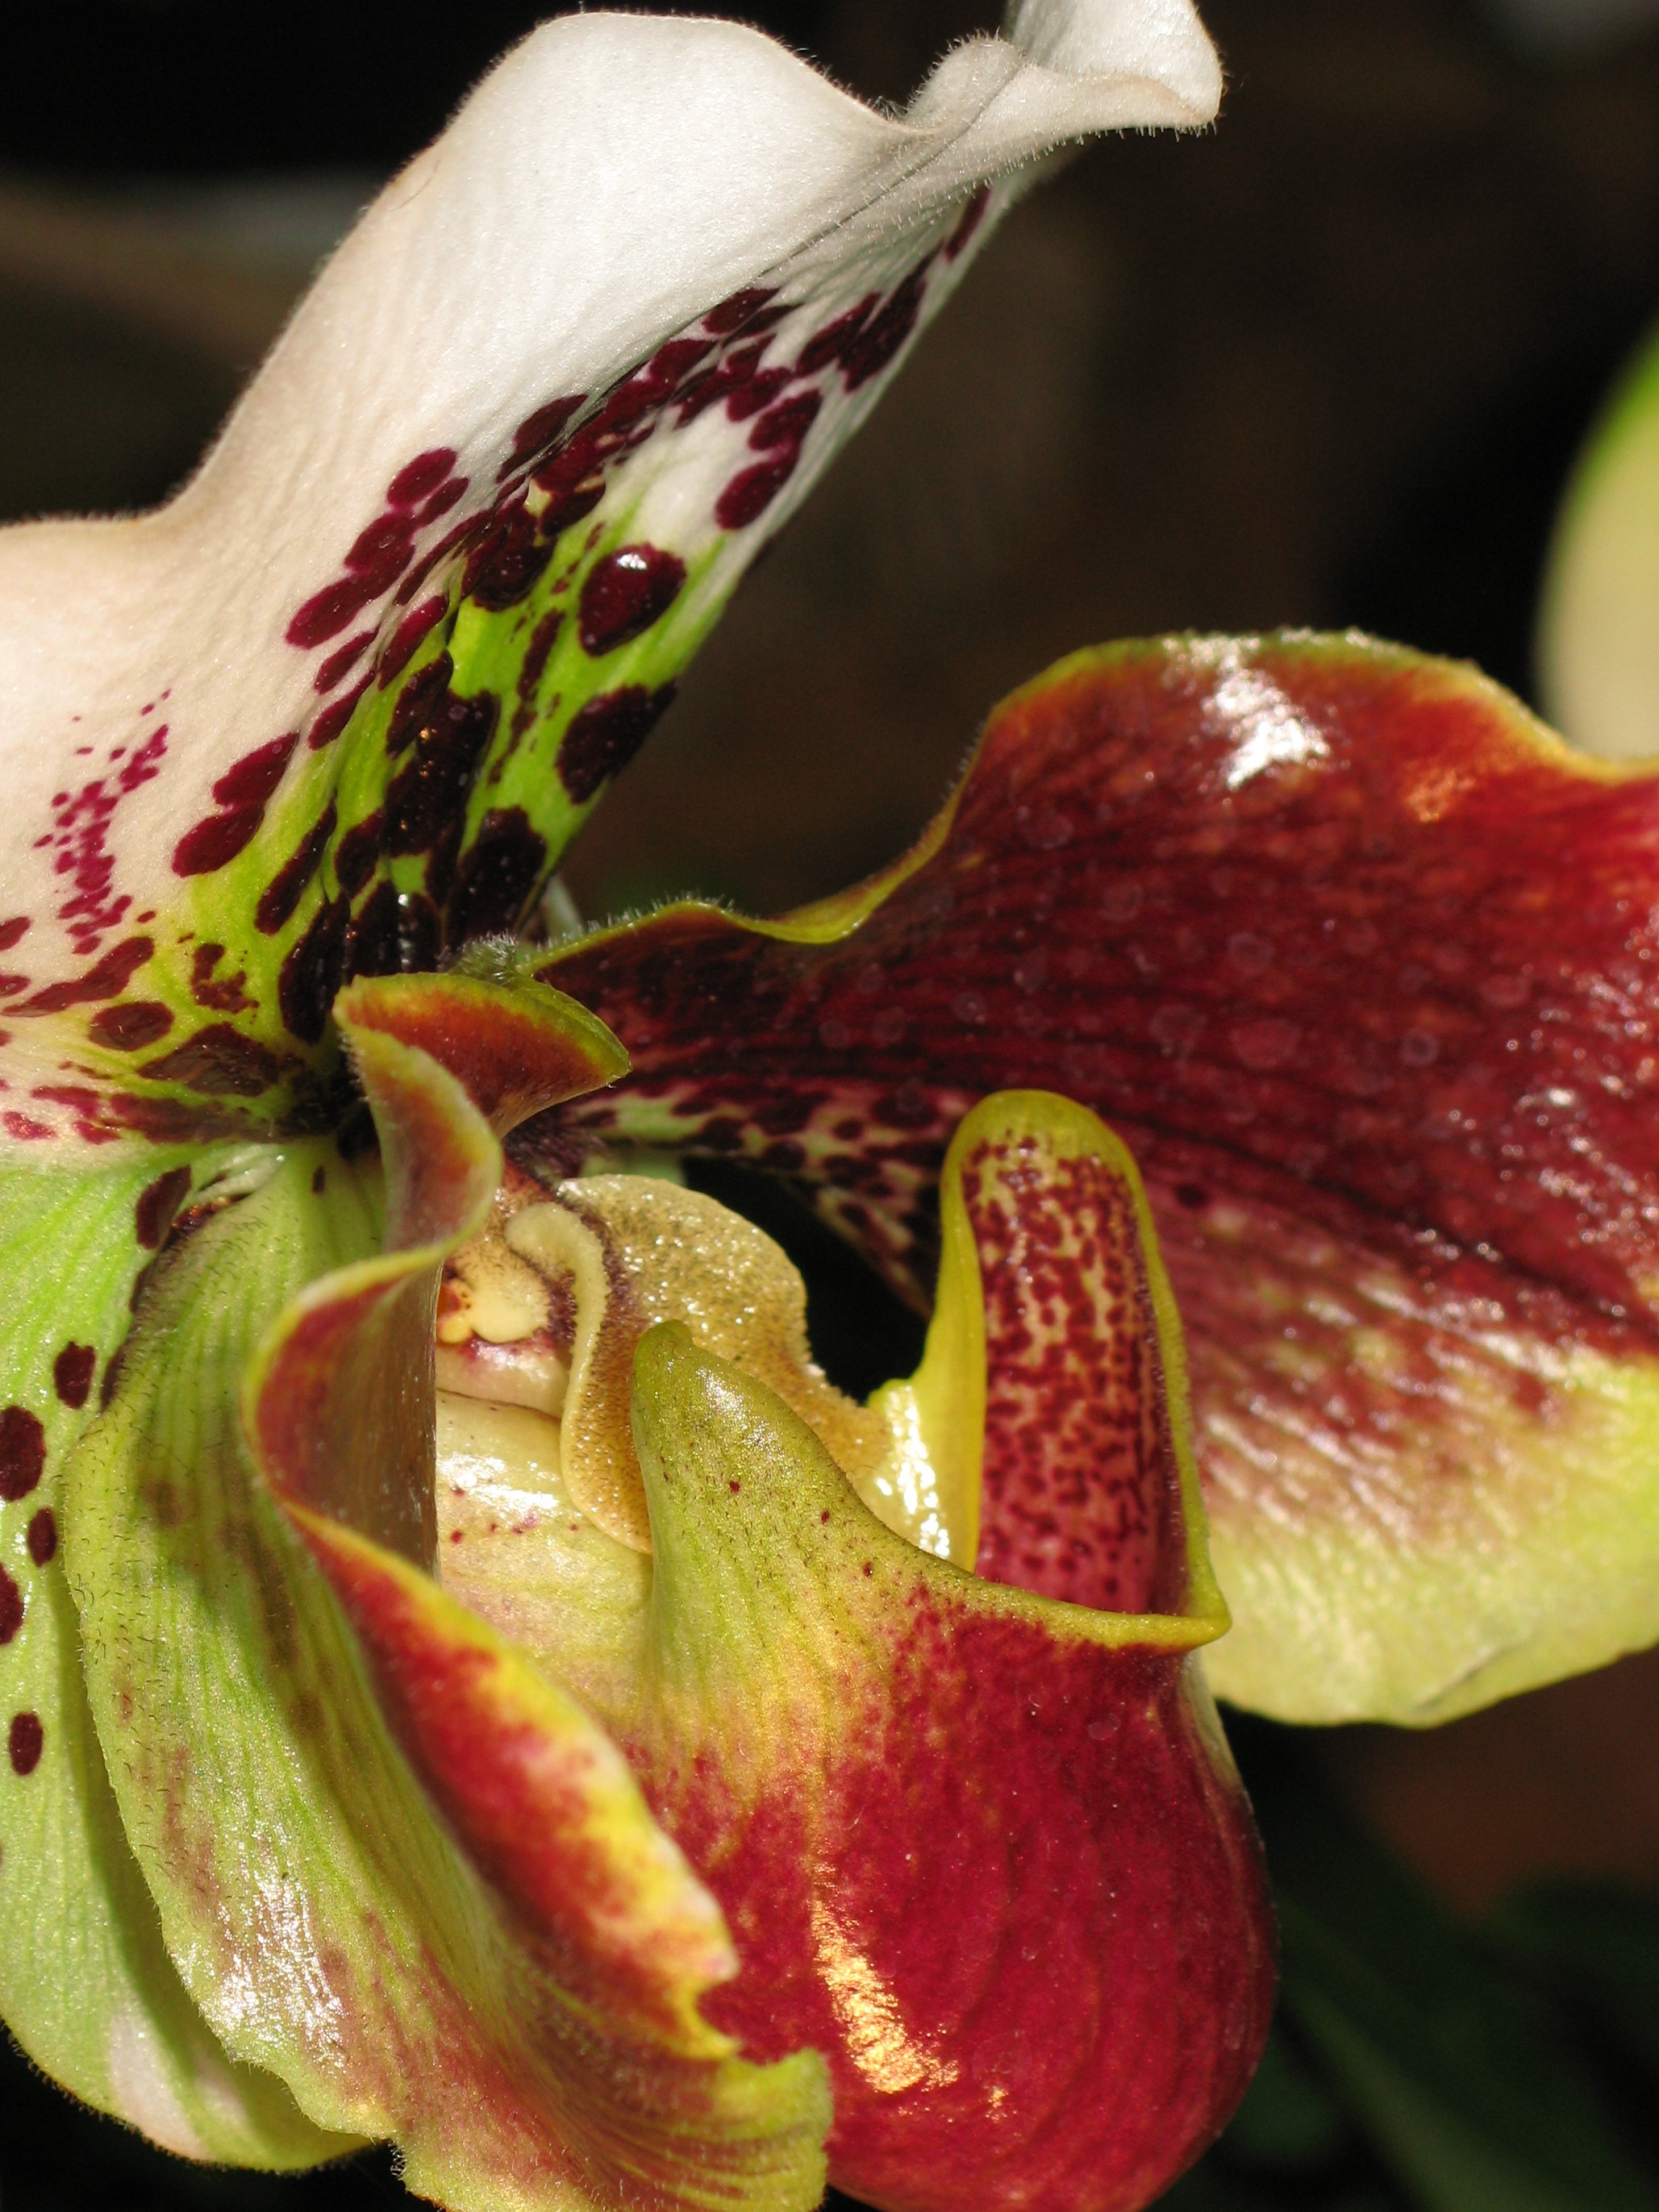
plant, flower, petal, high, botany, flora, orchid, close up, hires, lily, flowerpicturesnolimits, hi, res, powershotg7, canong7, macro photography, flowering plant, carnivorous plant, pitcher plant, plant stem, land plant